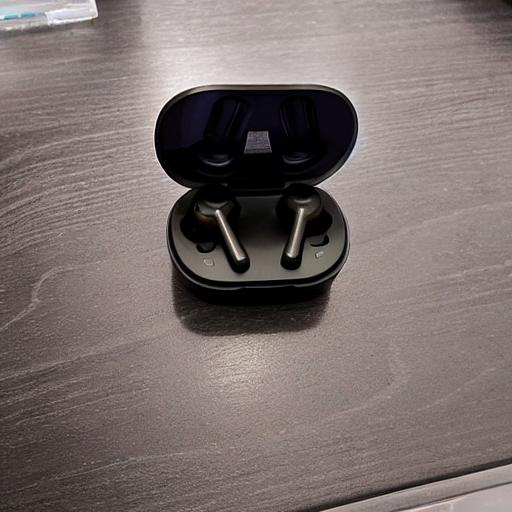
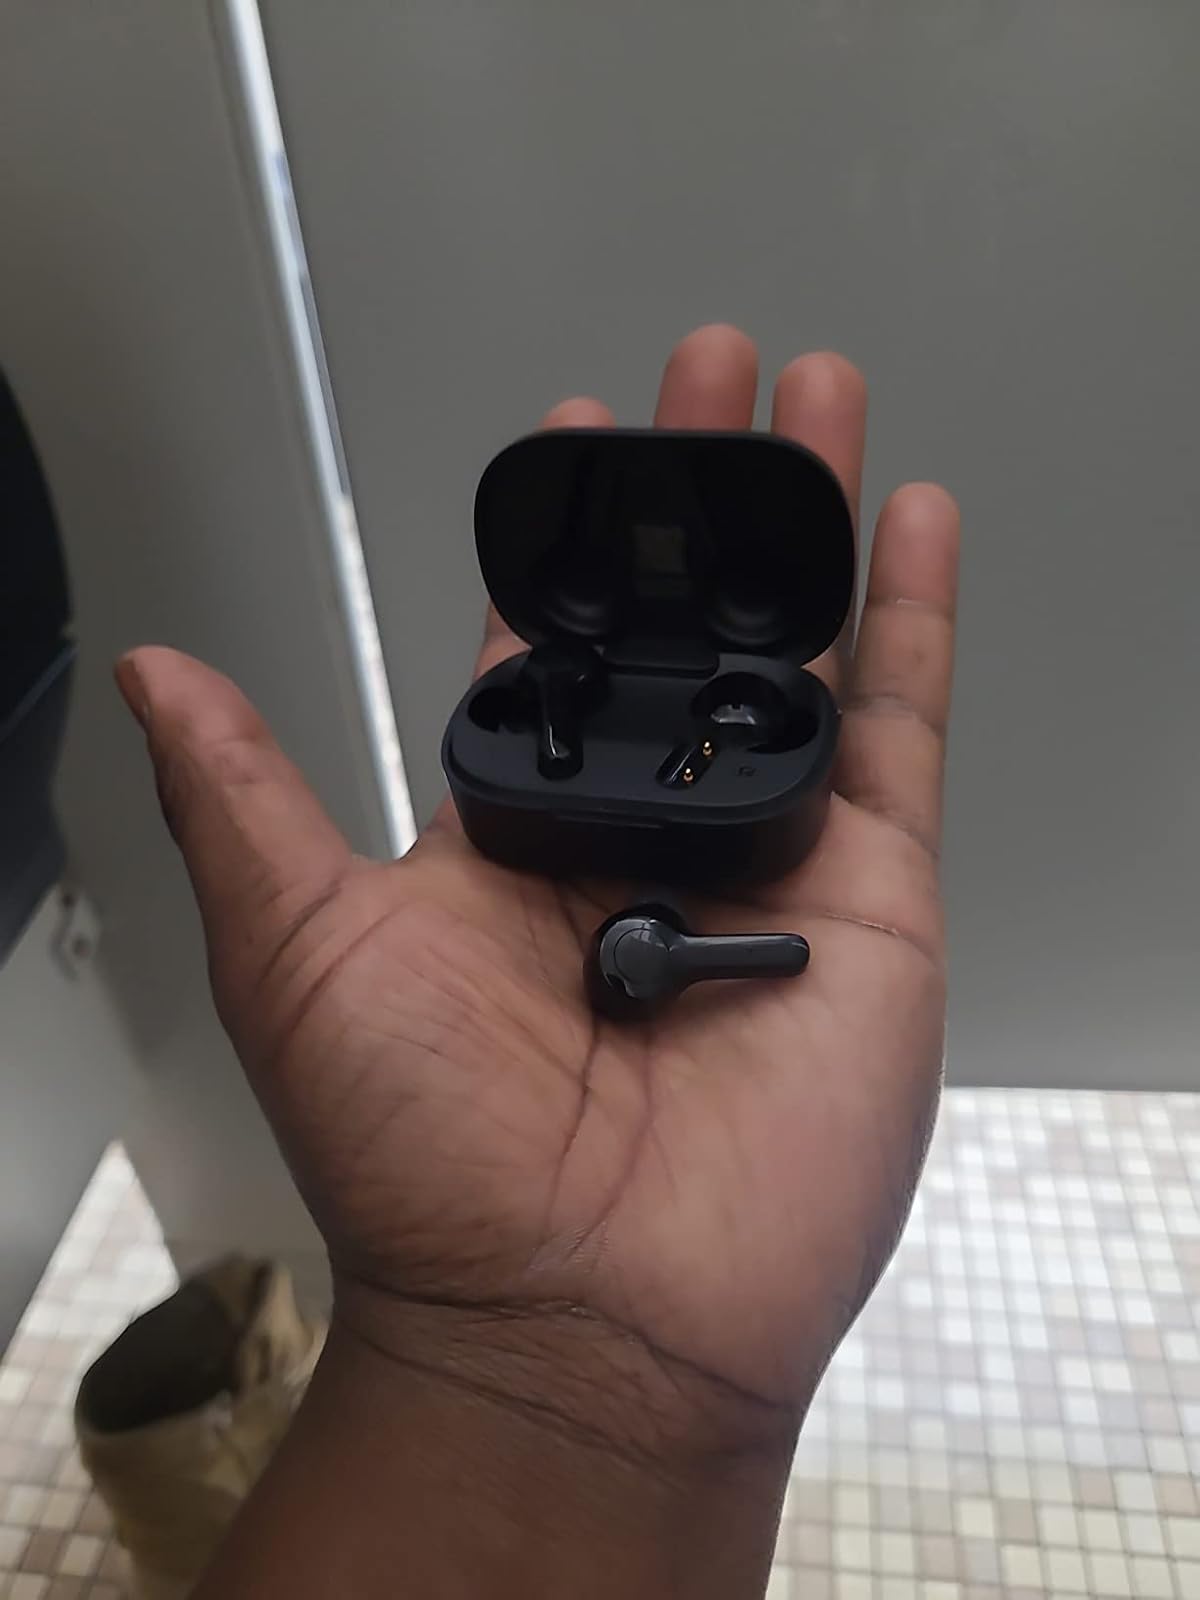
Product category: earbuds
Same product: no